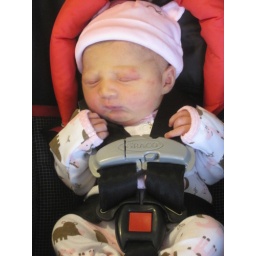
Layla in car seat